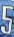
Number: 5